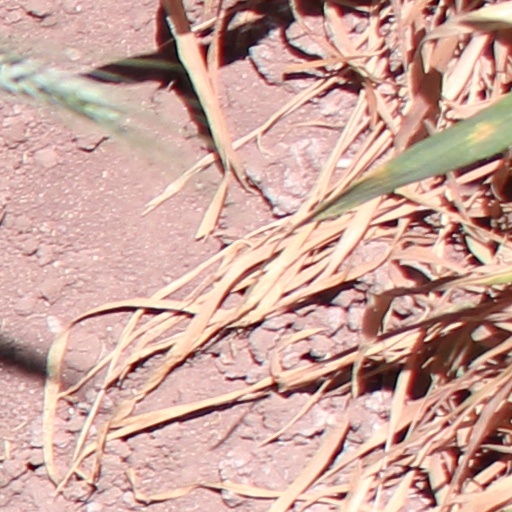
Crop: wheat